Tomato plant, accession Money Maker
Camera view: horizontal (90 deg, fisheye); turntable rotation: 300 degrees
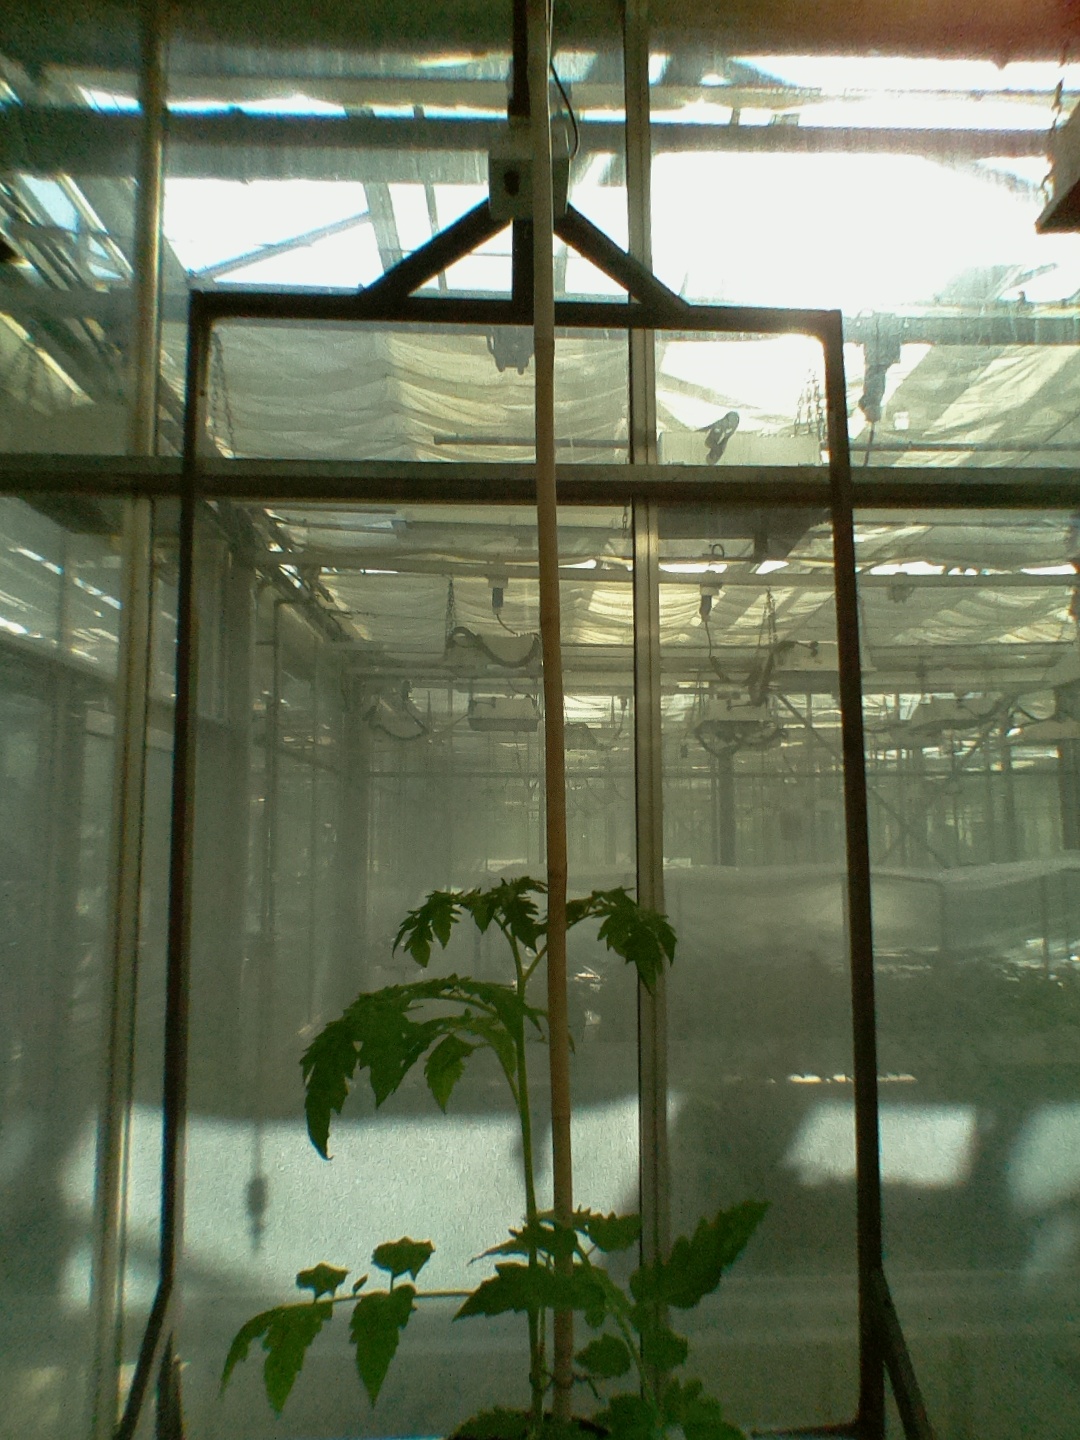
BBCH growth stage 14: 8 of true leaves visible